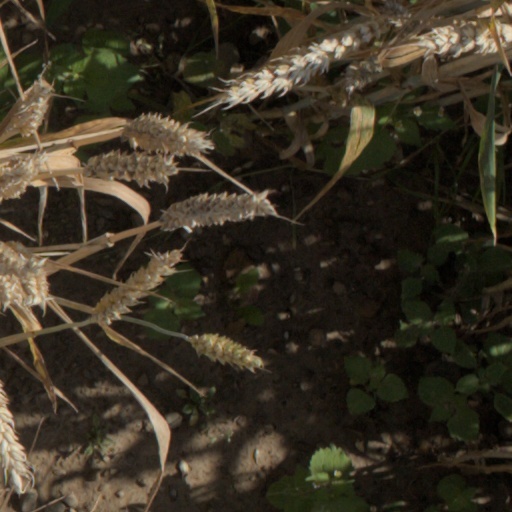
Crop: wheat